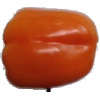
Label: orange_pepper